Vodňany

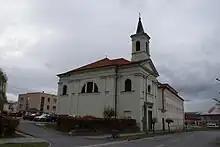
Church of Saint John the Baptist

The most valuable building of Vodňany and the main landmark of the town square is the Church of the Nativity of the Virgin Mary. Existence of the church was mentioned already in 1317. In 1894–1897, it was rebuilt into its current neo-Gothic form. The second church in the town is Church of Saint John the Baptist.